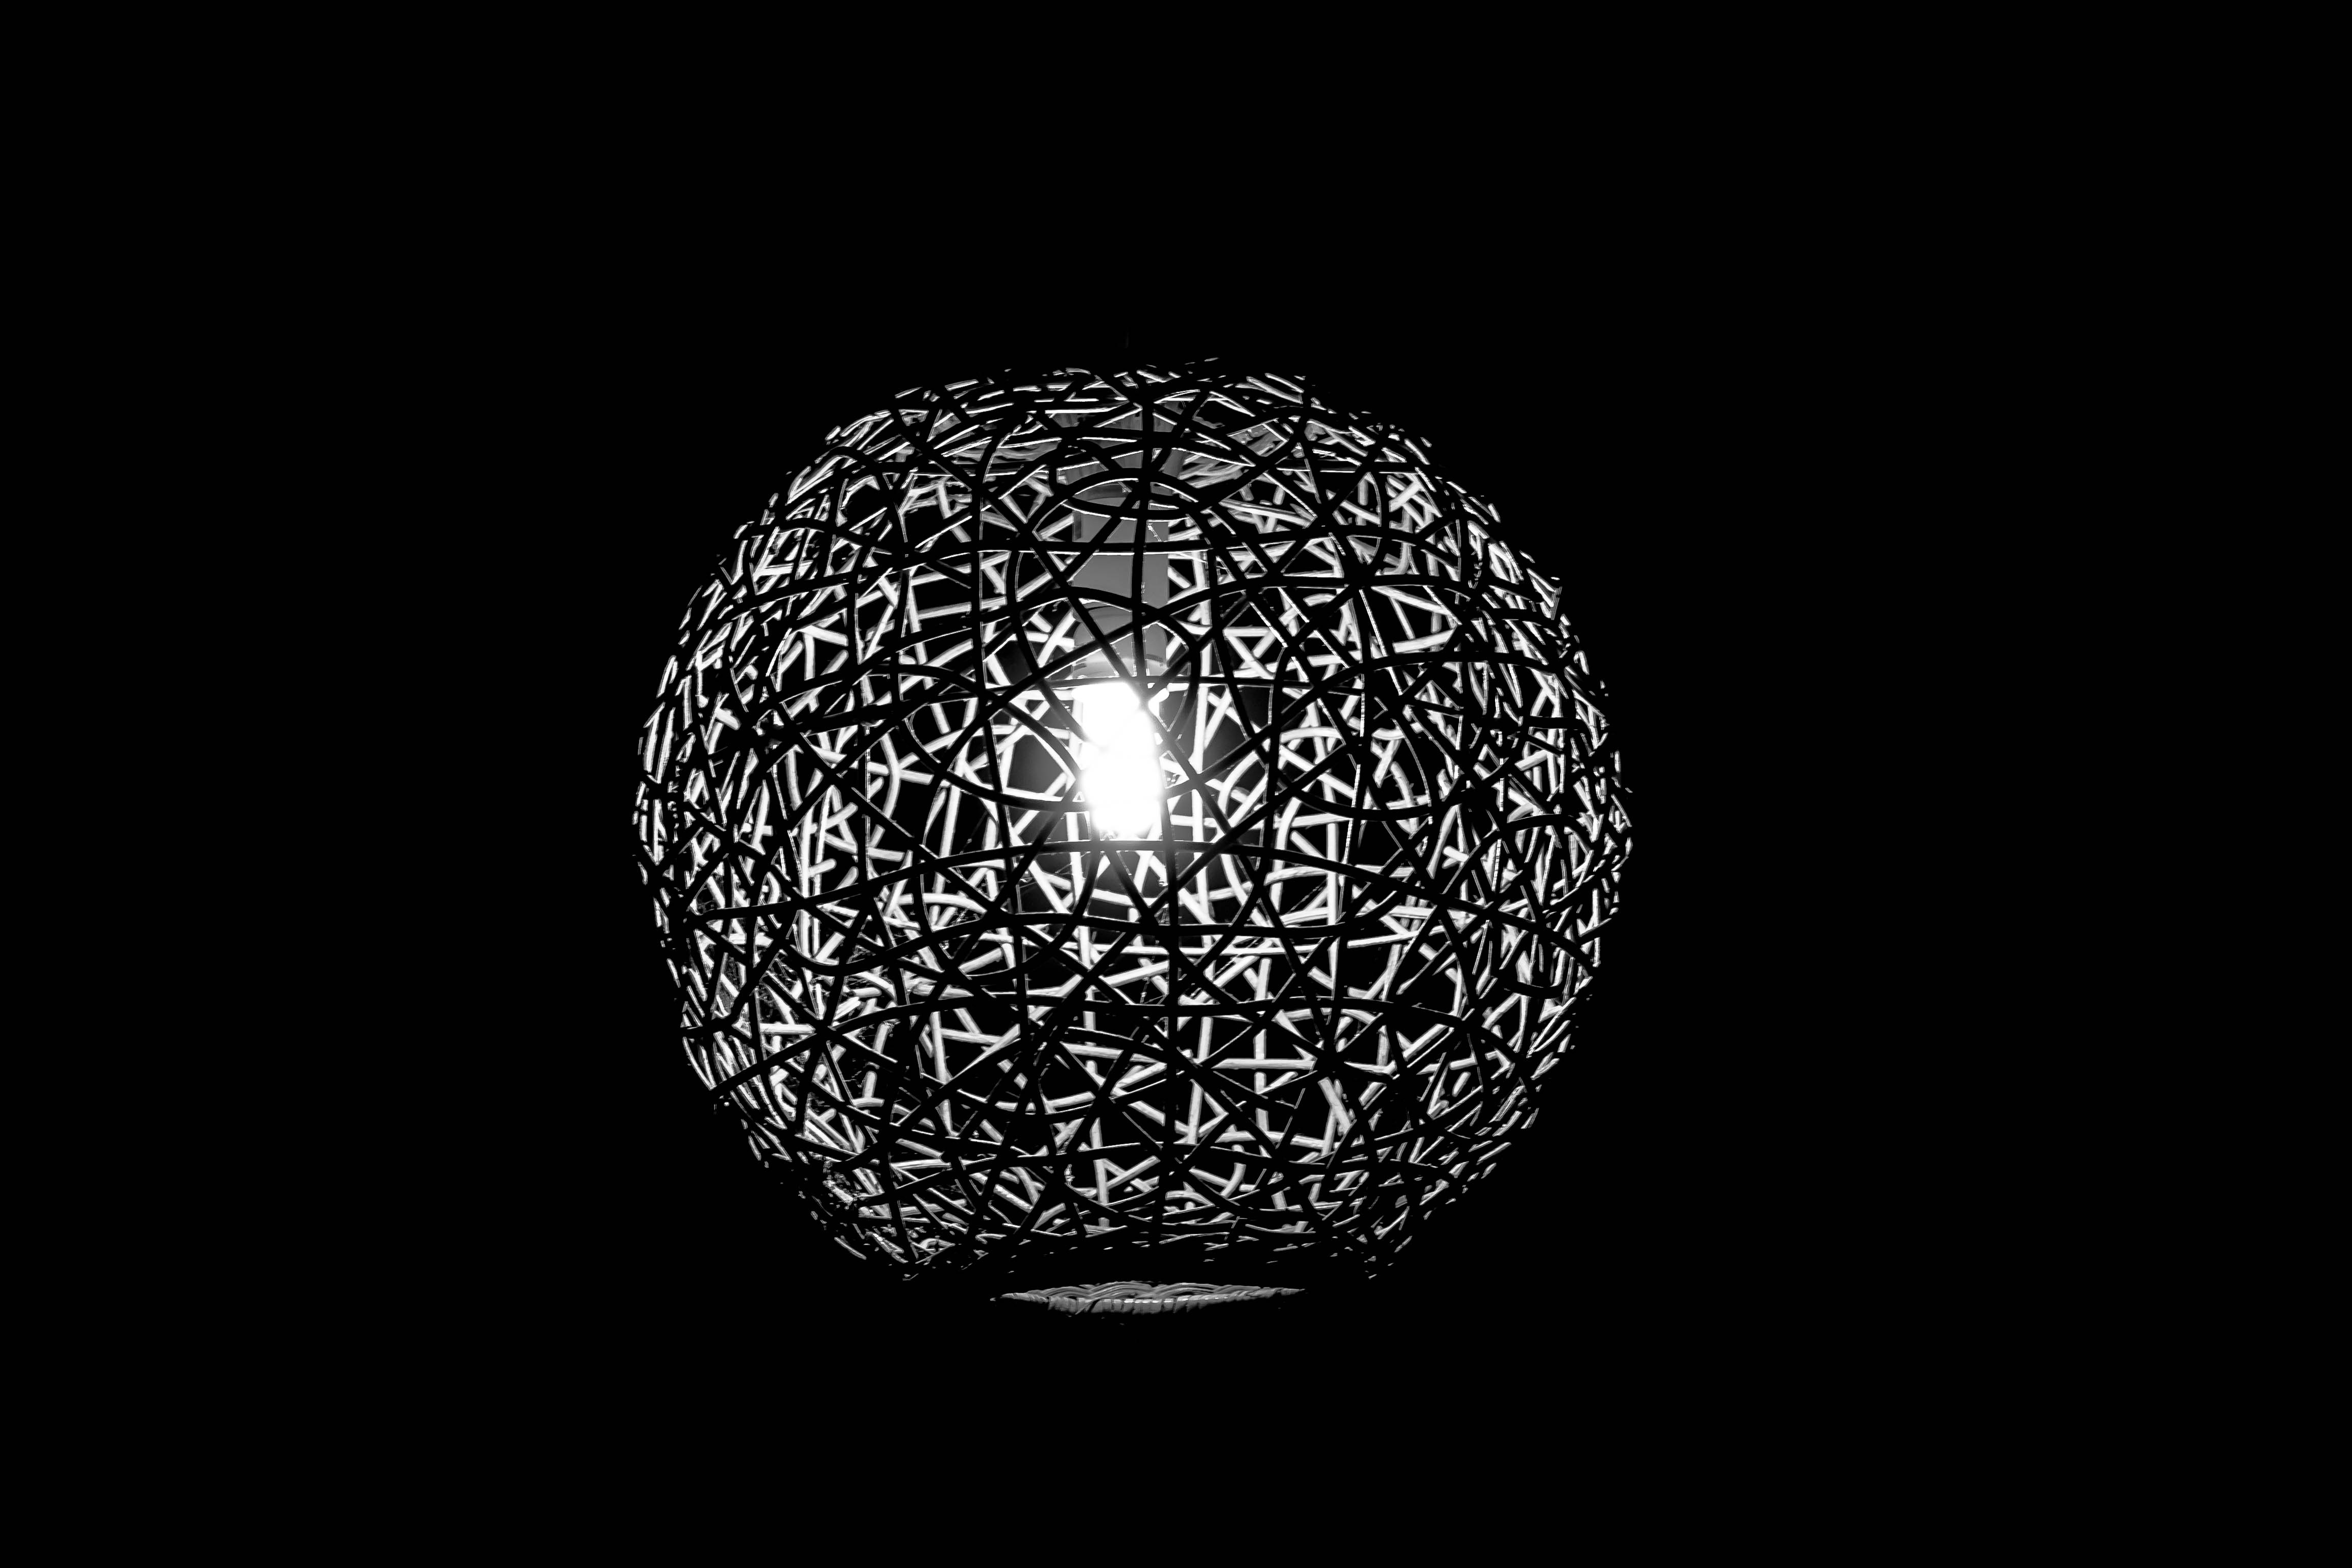
light, black and white, night, celebration, equipment, darkness, black, monochrome, lighting, moon, circle, symmetry, ball, sphere, shape, astronomical object, monochrome photography, computer wallpaper